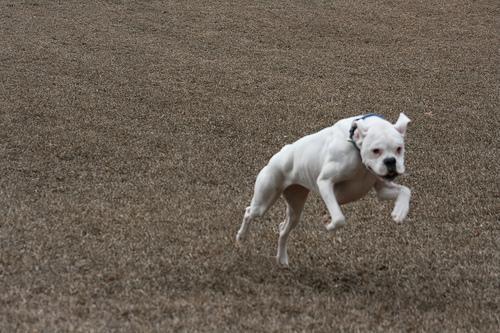
boxer